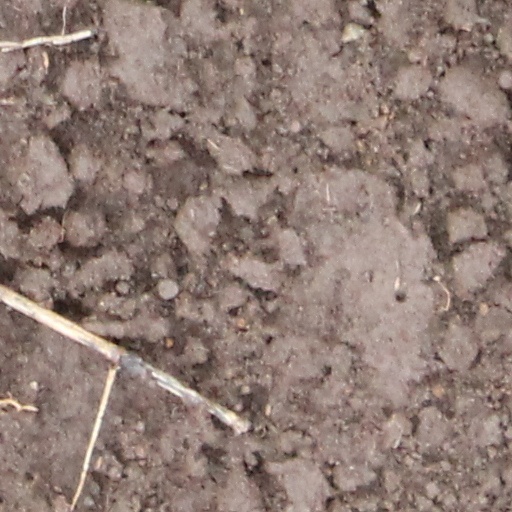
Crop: wheat